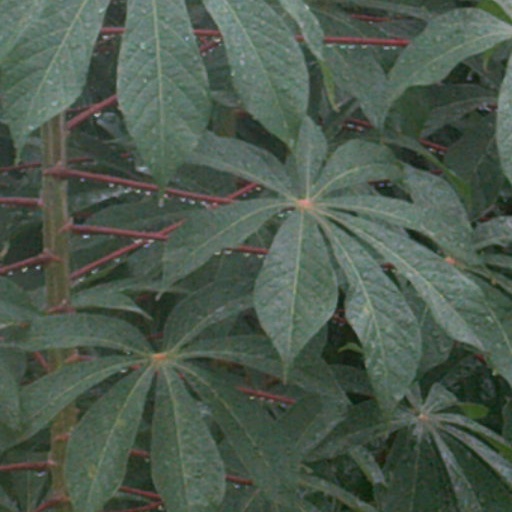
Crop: cassava